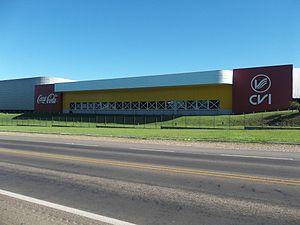
Agroindustrial est un quartier de la ville brésilienne de Santa Maria, Rio Grande do Sul. Le quartier est situé dans district de Sede.